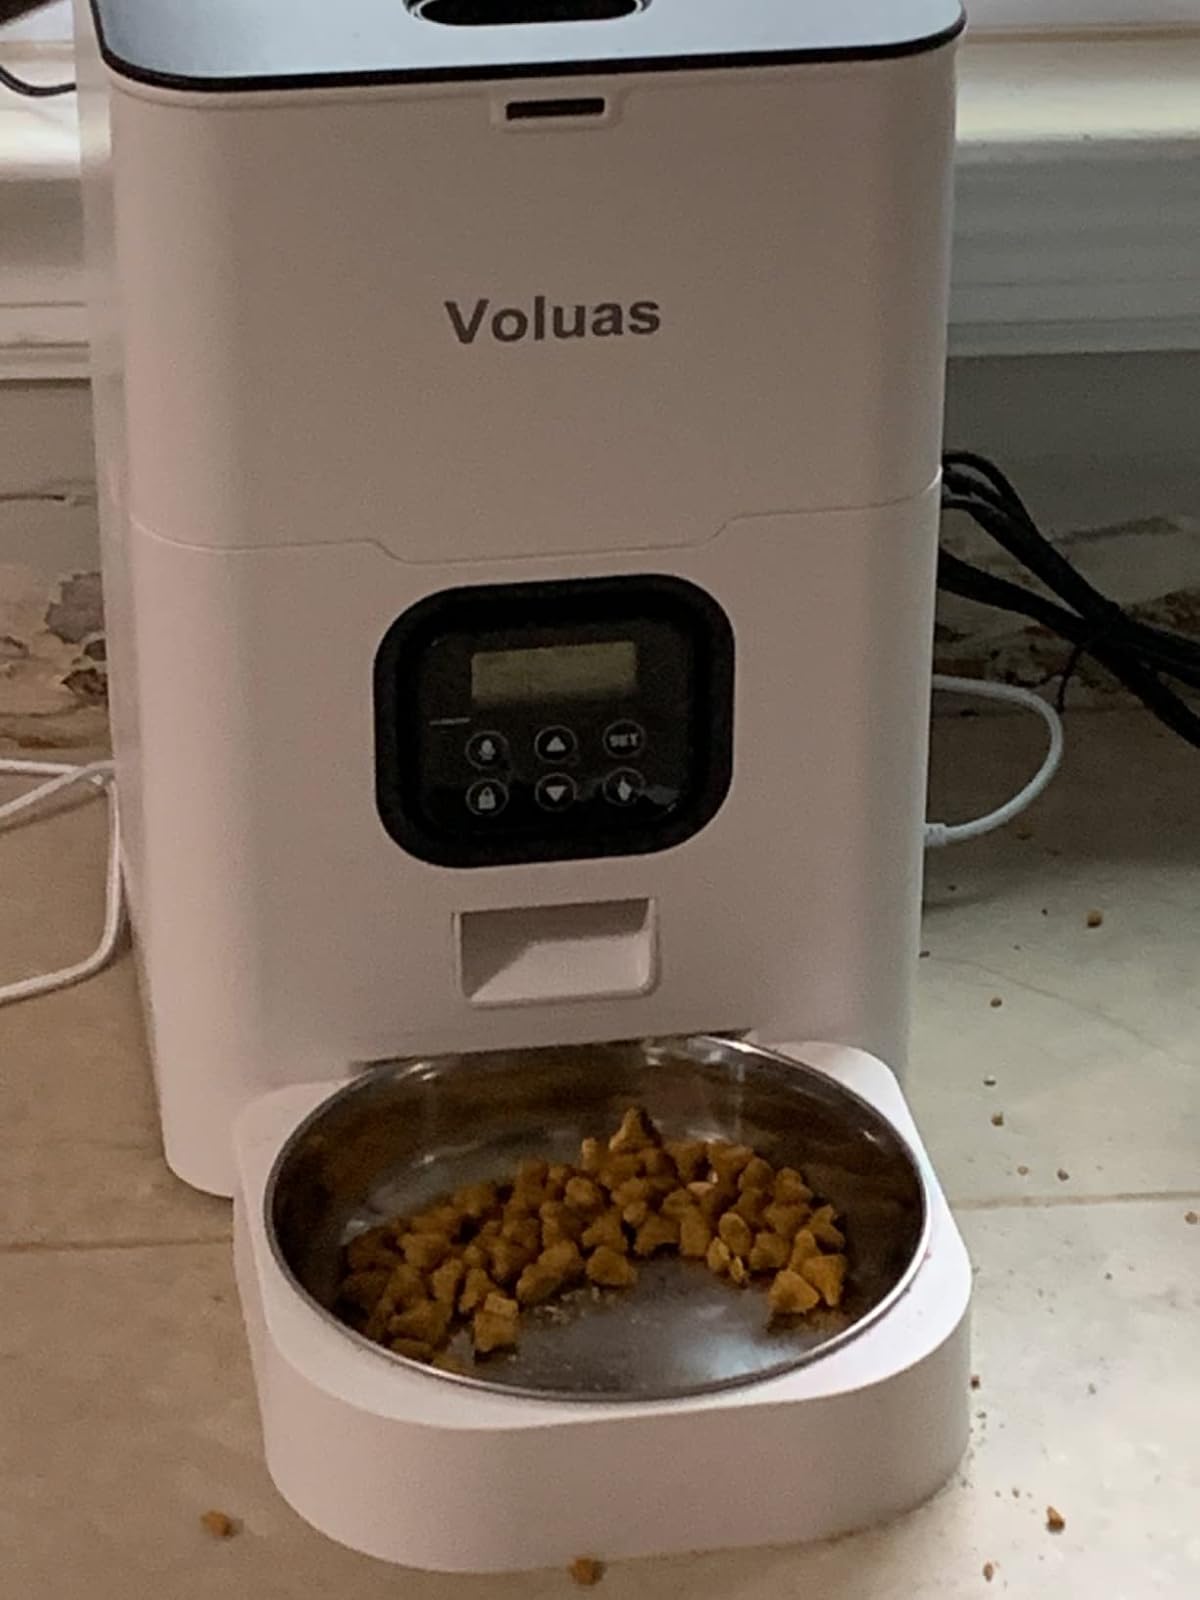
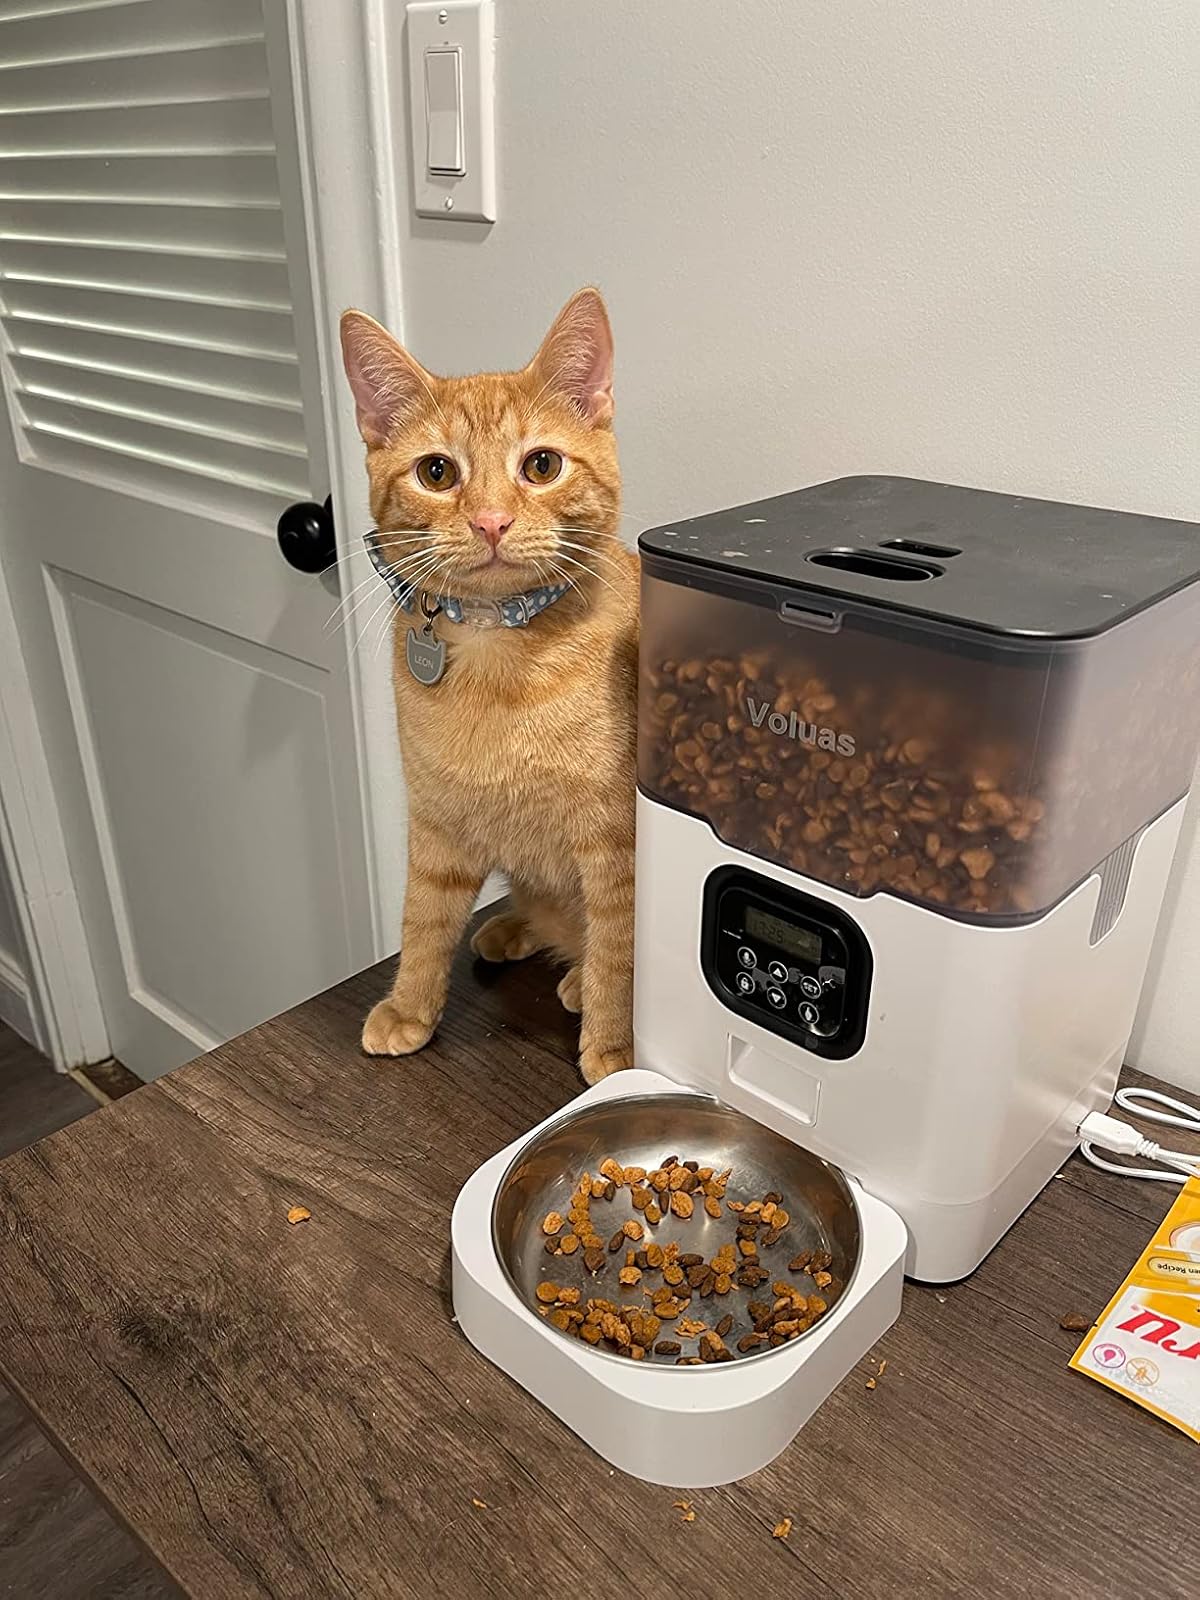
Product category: items_feeder
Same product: no